Prussian T 3

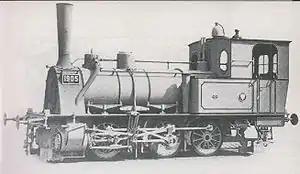
Preußische T 3

The Prussian Class T 3 steam locomotives procured for the Prussian state railways were 0-6-0 tank locomotives. Together with the Prussian T 2 they were the first locomotives that were built to railway norms. The first units were delivered by Henschel in 1882.